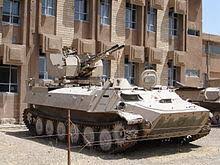
Label: MT_LB